Pete Rawlings

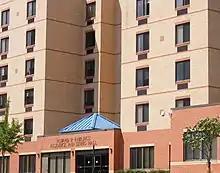
Howard P. Rawlings Residence and Dining Hall

Delegate Rawlings succumbed to cancer on November 14, 2003. Two days after his death, the Baltimore Sun ran an editorial entitled "Pete" which included this quote: ""With the death of Del. Howard P. "Pete" Rawlings, Maryland lost an extraordinarily gifted leader and one of the most accomplished politicians of his era - known for both a tight fist and a caring heart." " During the first legislative session after his death, Delegate Rawlings was recognized with the First Citizen Award of the Maryland Senate. The Howard Peters Rawlings Conservatory and Botanic Gardens of Baltimore and the Howard P. Rawlings Residence and Dining Hall at Morgan State University have been named in his honor.